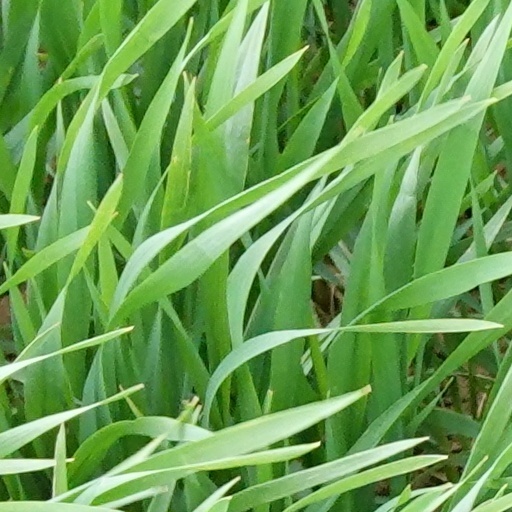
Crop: wheat